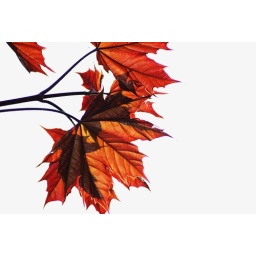
shiny in orange